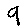
Label: 9